Keegan Rosenberry

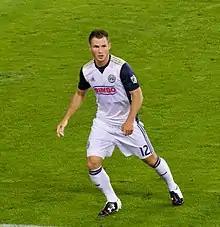
Rosenberry with the Philadelphia Union in 2017

Keegan Rosenberry (born December 11, 1993) is an American professional soccer player who plays as a right-back for Major League Soccer club Colorado Rapids.